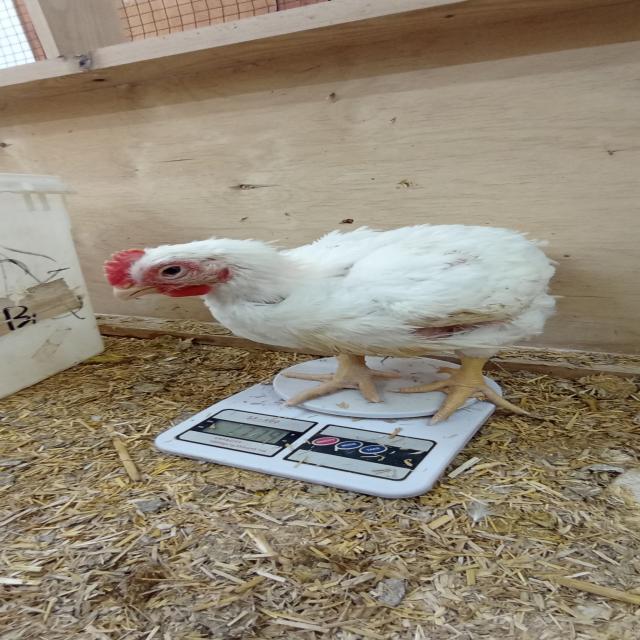
Weight: 1779 g